Peter Cheal

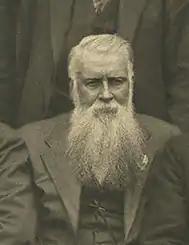
Cheal in 1927

Peter Edward Cheal (1846 – 12 January 1931) was a prominent surveyor in the settlement of New Zealand during the mid and late 19th century.